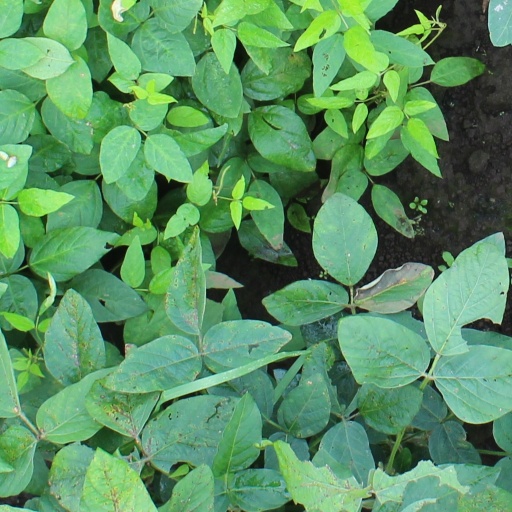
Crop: soybean